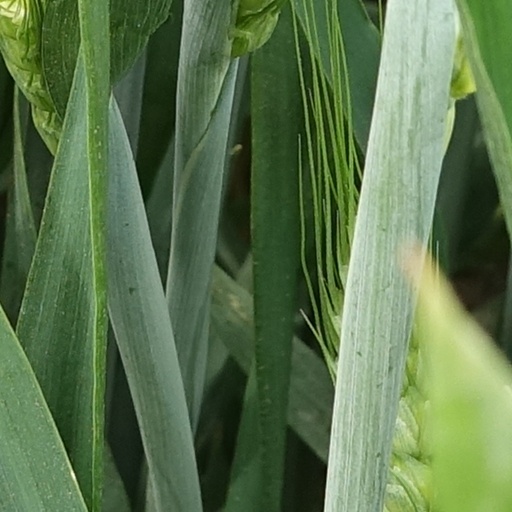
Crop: wheat